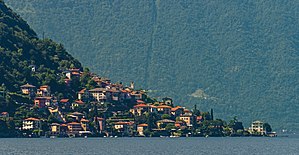
Laglio
Laglio er en mindre by – og kommune – i Lombardiet i det nordlige Italien. Byen ligger på den vestlige bred af Comosøen og hører administrativt under provinsen Como. Byen har 894 indbyggere.